USS Santiago de Cuba

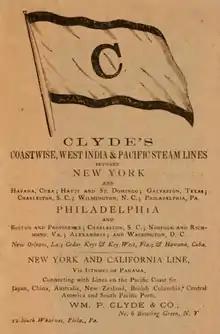
1876 advertisement for Clyde's steamship lines. "Santiago de Cuba" sailed the New York to Cuba route.

On 22 May 1867 "Santiago de Cuba" was on her way back to New York from Nicaragua with 340 passengers aboard. The night was foggy and the ship grounded on the sandy shore near Cape May, at Absecon beach, New Jersey. While the ship was in no immediate danger, prudence called for landing the passengers before weather turned for the worse, or the surf began to break-up the vessel. Unfortunately, one of the boats headed for shore was upset by the surf and capsized. Five passengers and two crewmen drowned. The ship was towed off the sandbank, leaking badly, on 7 June 1867.